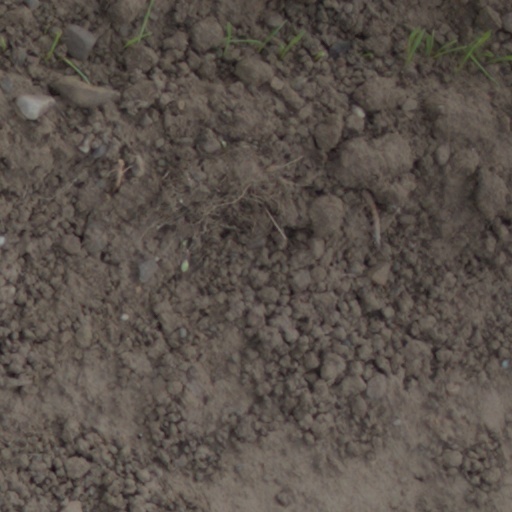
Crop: wheat